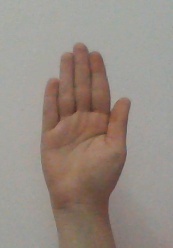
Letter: seen